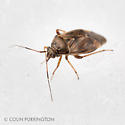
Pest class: lygus_bug